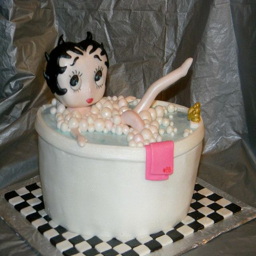
this cake makes me think of my grandma .